2015 Atlanta Falcons season

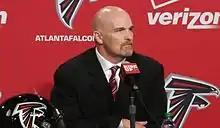
Dan Quinn at his introductory press conference

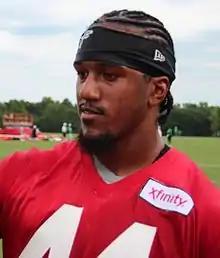
Vic Beasley, the Falcons' first round pick

The Giants would lead 20–17 with below 2 minutes left, but Atlanta was able to pull off the comeback, scoring with 1:14 remaining after Devonta Freeman took it in from a yard out. New York tried to come back, but the Falcons would force a turnover on downs to end the game.